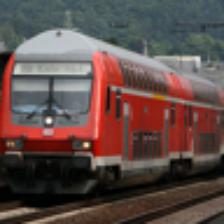
Label: NonHuman